The String Revolution

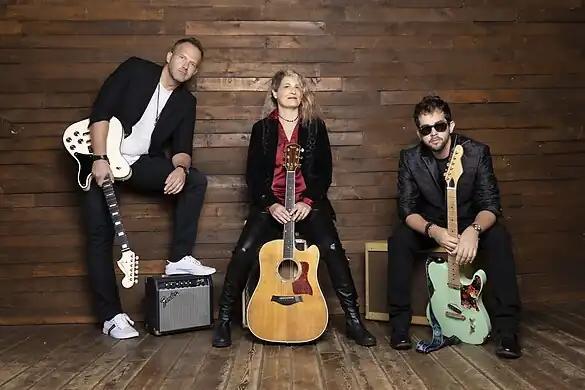

The String Revolution's first EP, "Stringborn", features an acoustic cover of Michael Jackson's "Billie Jean" that reached the Top 10 on the Spotify LA Instrumental Charts. A follow-up EP, "Red Drops", was released in 2019 and features a cover of Sting's "Englishman in New York." Between those releases, The String Revolution also released a cover of Elton John's "Rocket Man." In September 2020, The String Revolution released the single "Figure 8."